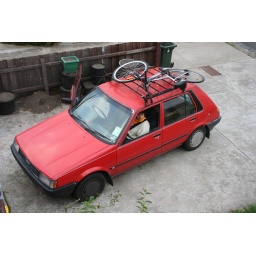
zoe in my car with her bicycle on the roof